Hunters Hill

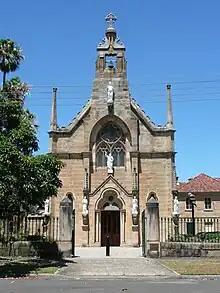

Hunters Hill is the site of the AAGPS Catholic boys' secondary school, St Joseph's College. It is also home to Hunters Hill High School, Boronia Park Public School, Hunters Hill Primary School and Villa Maria Primary School.